Revolutions of 1848 in the Italian states

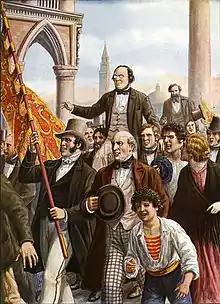
Daniele Manin and Niccolo Tommaseo are freed from prison, 18 March 1848

After witnessing the liberal friendly events that were occurring in Rome, the people of other states started to demand similar treatment. It commenced on 12 January in Sicily, where the people began to demand a Provisional Government, separate from the government of the mainland. King Ferdinand II tried to resist these changes; however, a full-fledged revolt erupted in Sicily and a revolt also erupted in Salerno and Naples. These revolts drove Ferdinand and his army out of Sicily, and forced him to allow a provisional government to be constituted. During those months, the constitution was quite advanced for its time in liberal democratic terms, as was the proposal of a unified Italian confederation of states. The revolt's failure was reversed 12 years later as the Bourbon Kingdom of the Two Sicilies collapsed in 1860–61 with the unification of Italy.